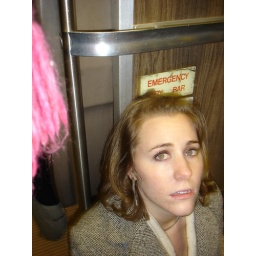
brenda as in her words, &amp;quot;looking like a homeless puppy&amp;quot; on the train ride home